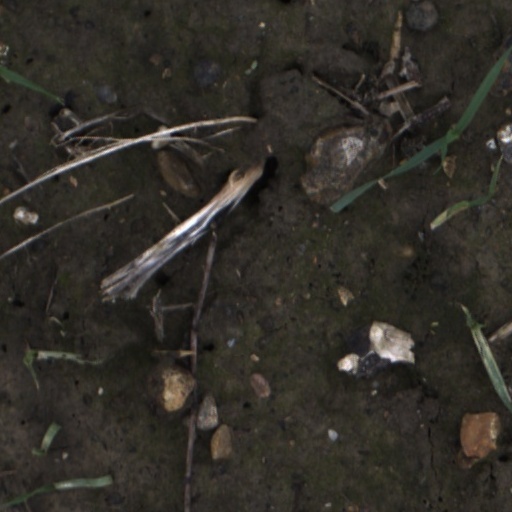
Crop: wheat